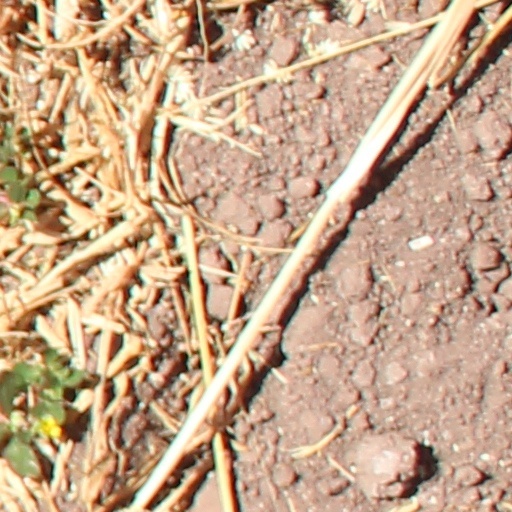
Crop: wheat